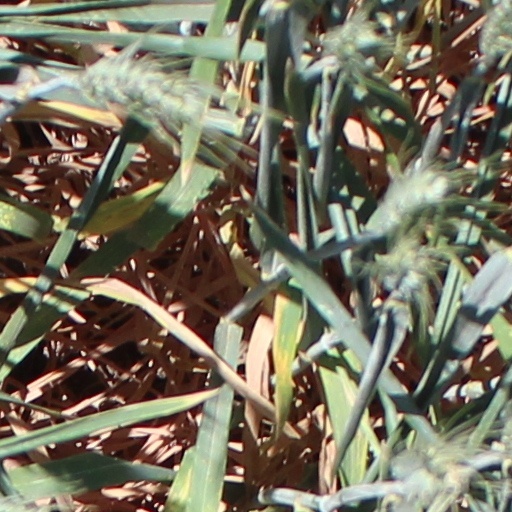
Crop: wheat